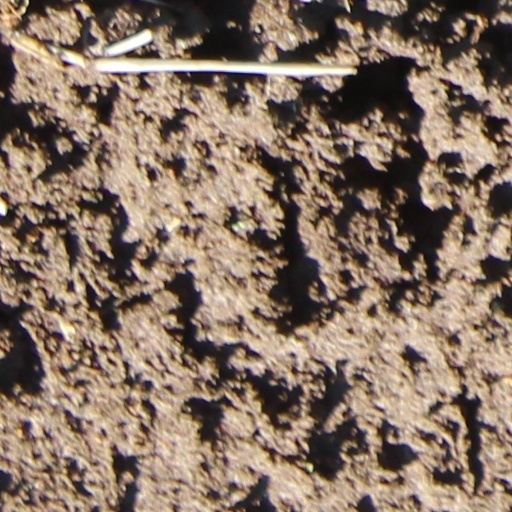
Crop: wheat